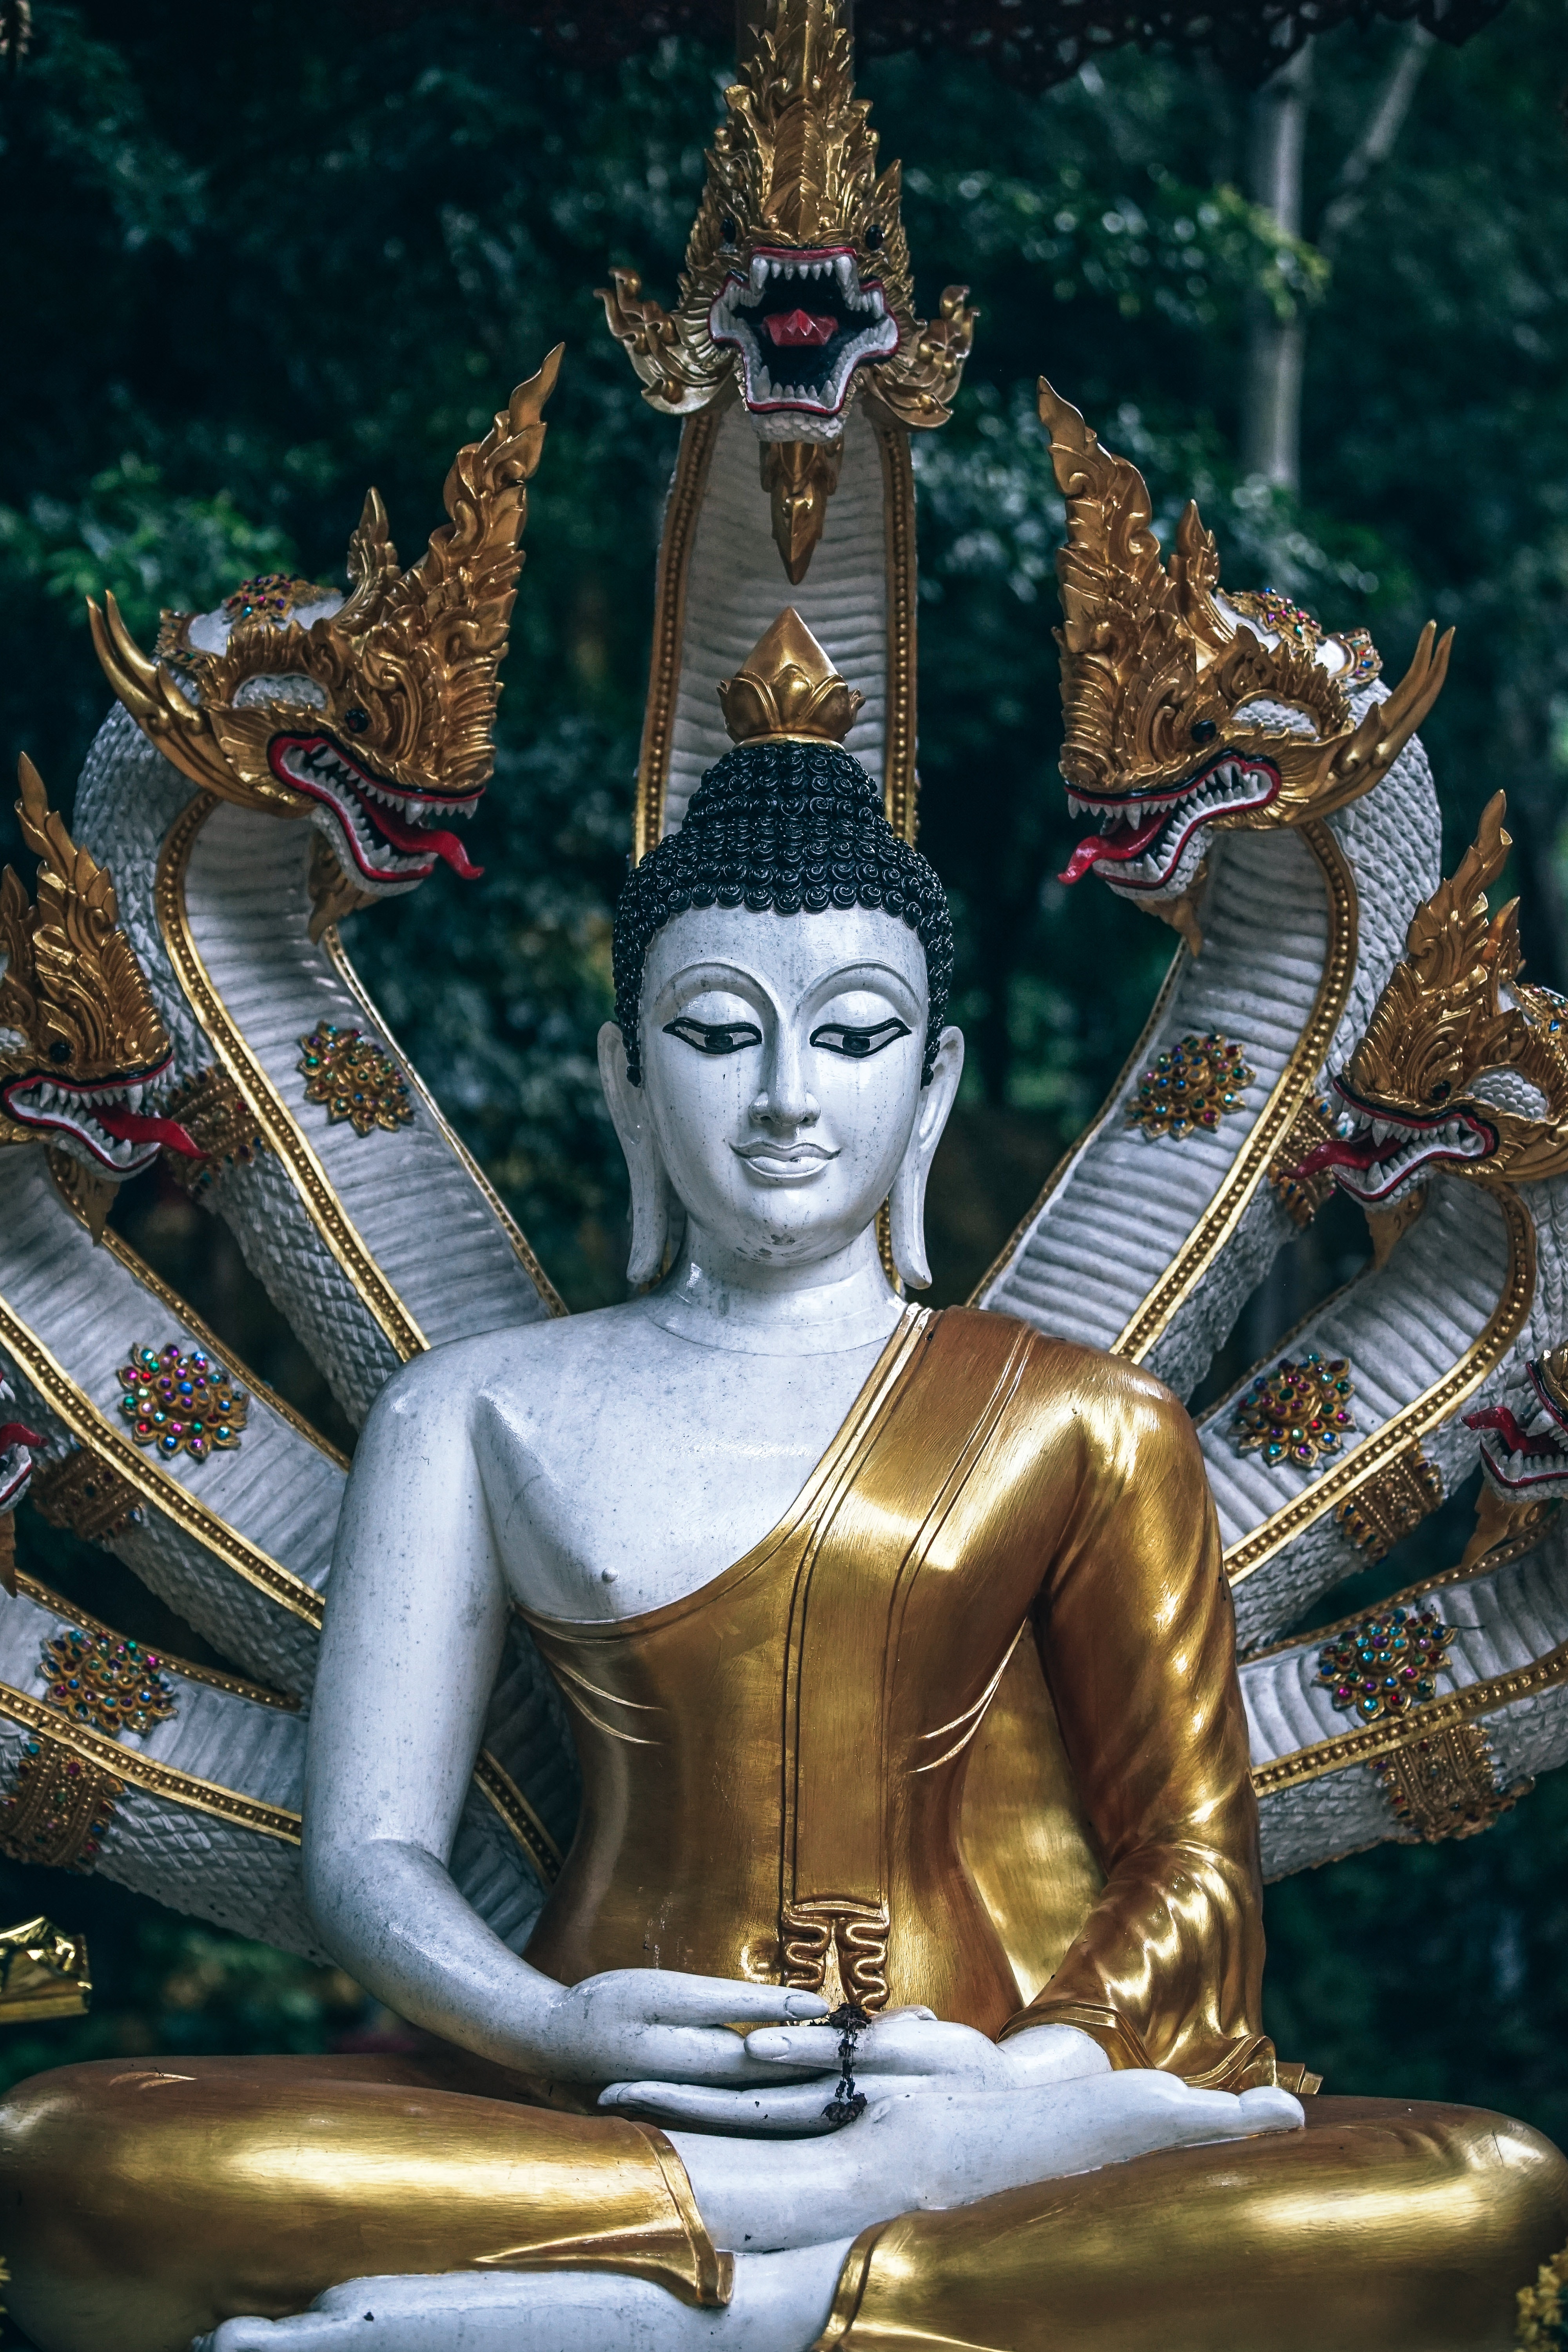
statue, mythology, temple, sculpture, religion, place of worship, wat, mythical creature, artwork, classical sculpture, monument